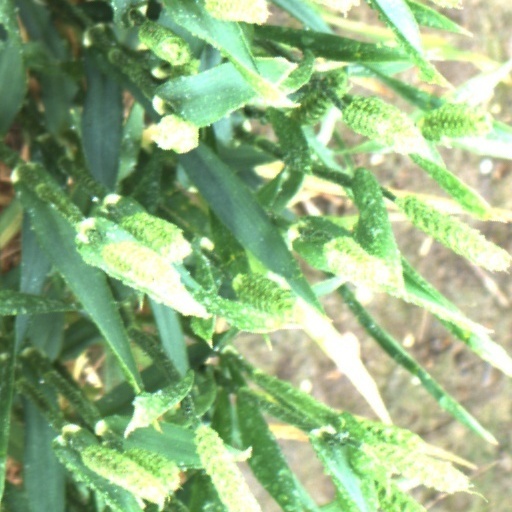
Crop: wheat